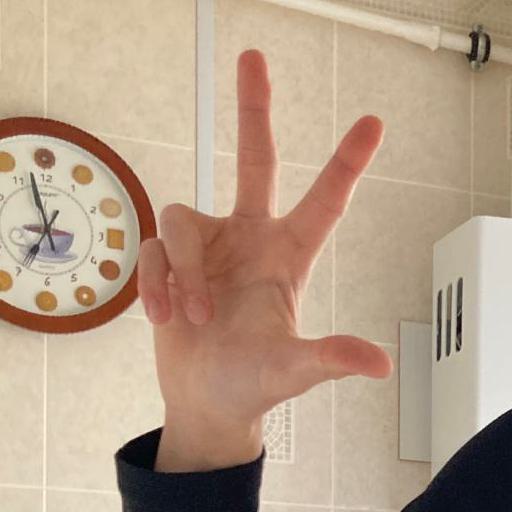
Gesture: three2